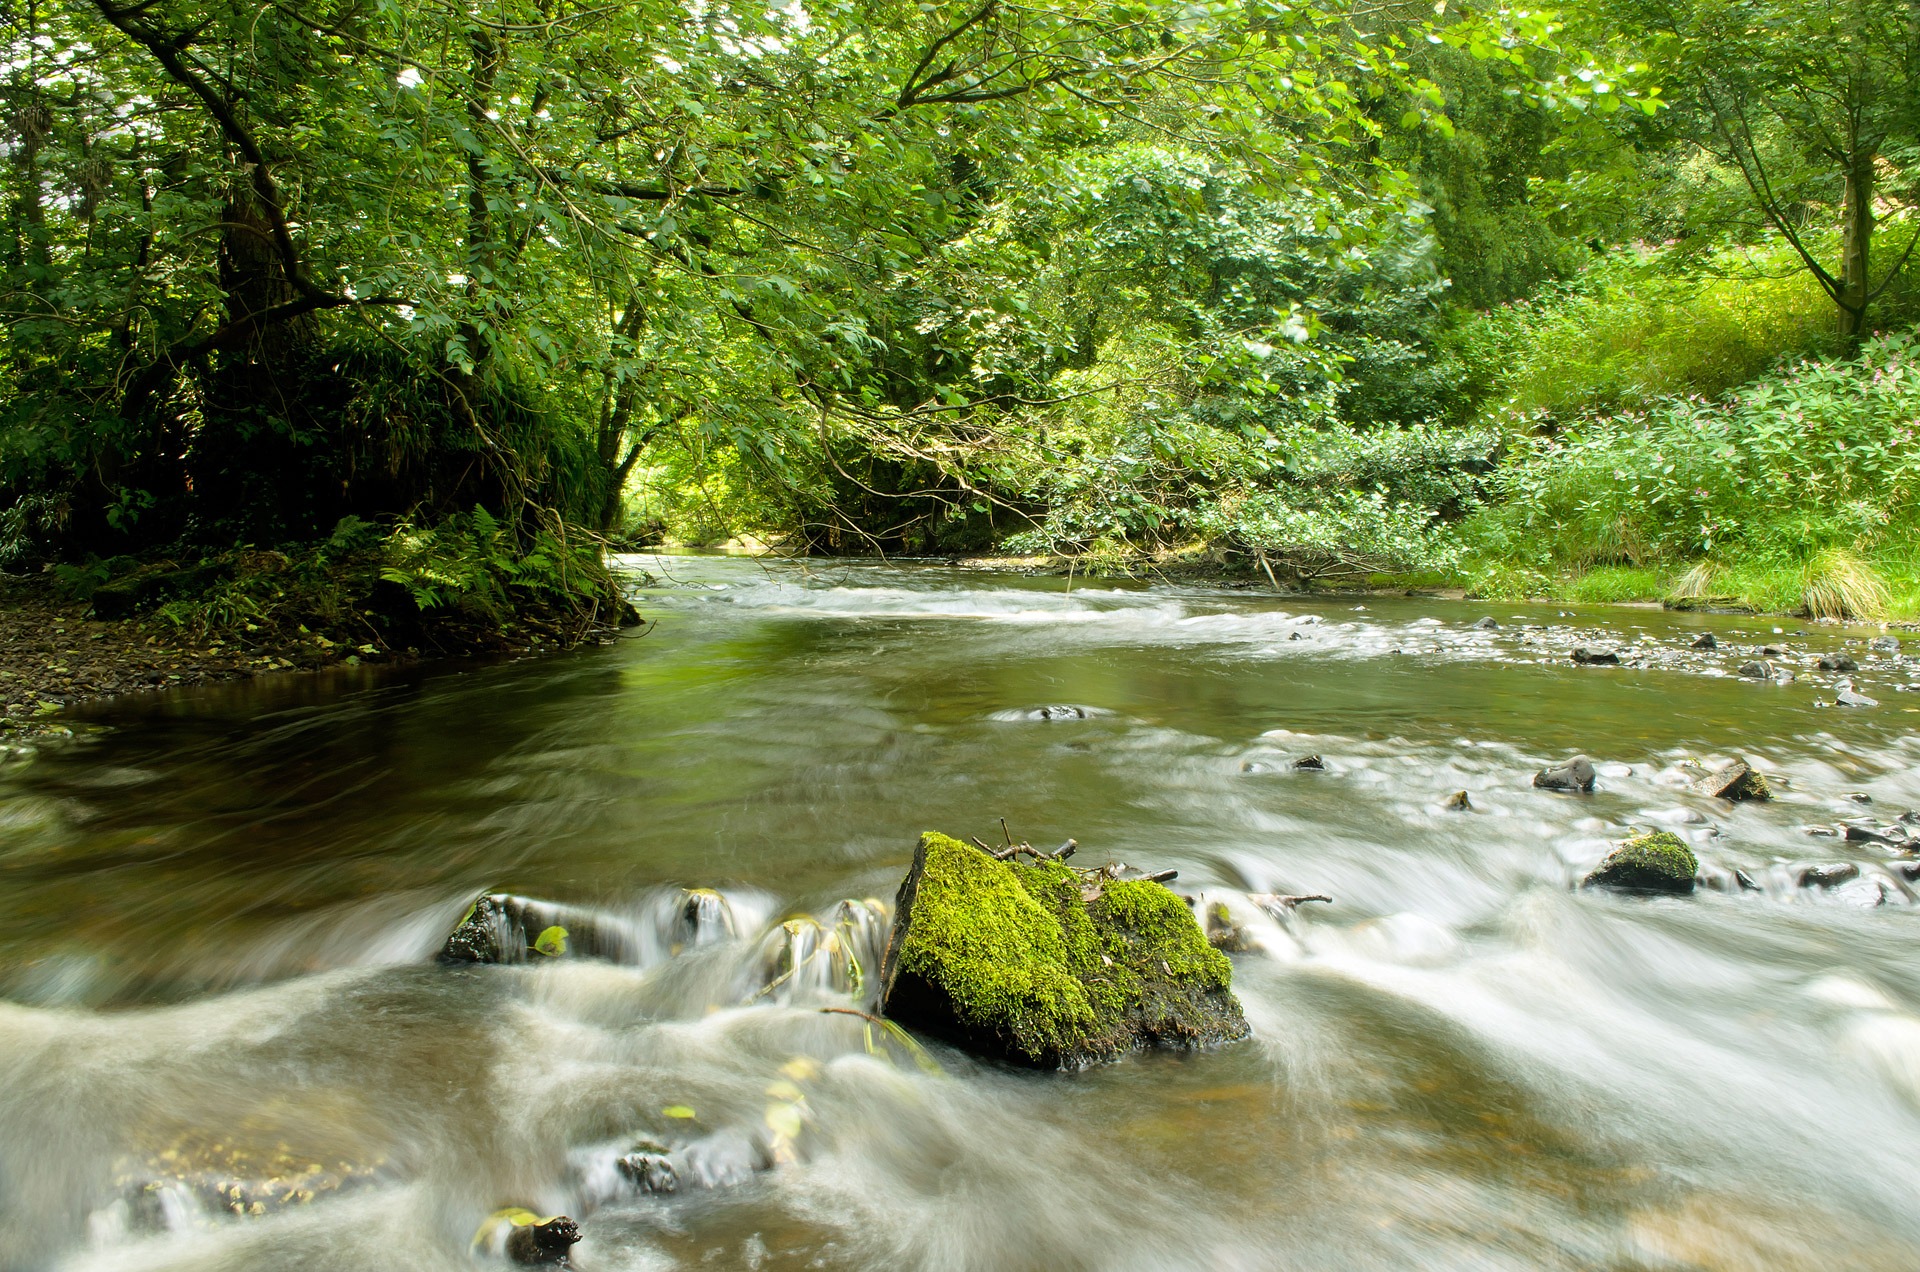
tree, water, nature, forest, rock, creek, branch, river, valley, summer, stream, green, flow, jungle, rapid, body of water, leaves, rocks, england, yorkshire, north, seasons, rainforest, branches, woodland, habitat, ecosystem, watercourse, element, landform, natural environment, geographical feature, recreational fishing